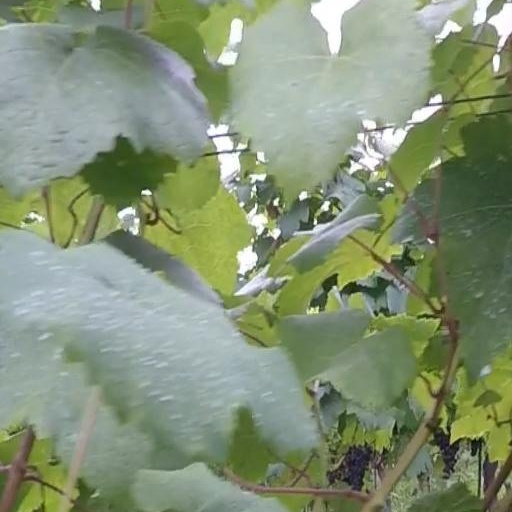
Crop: grape